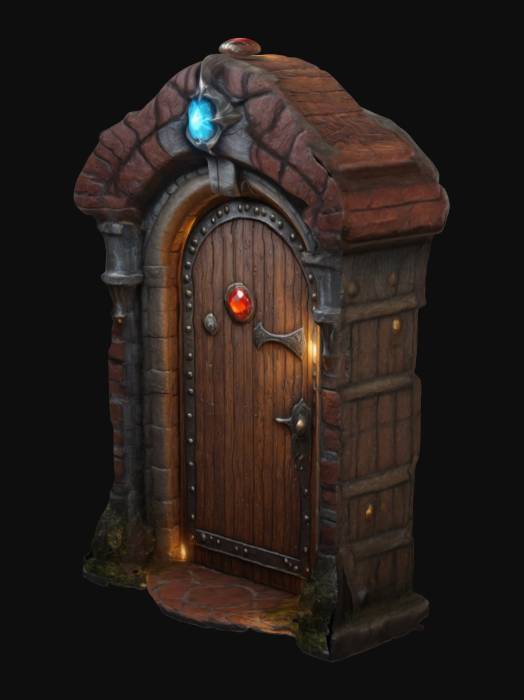
미적 점수 (1~10점): 8